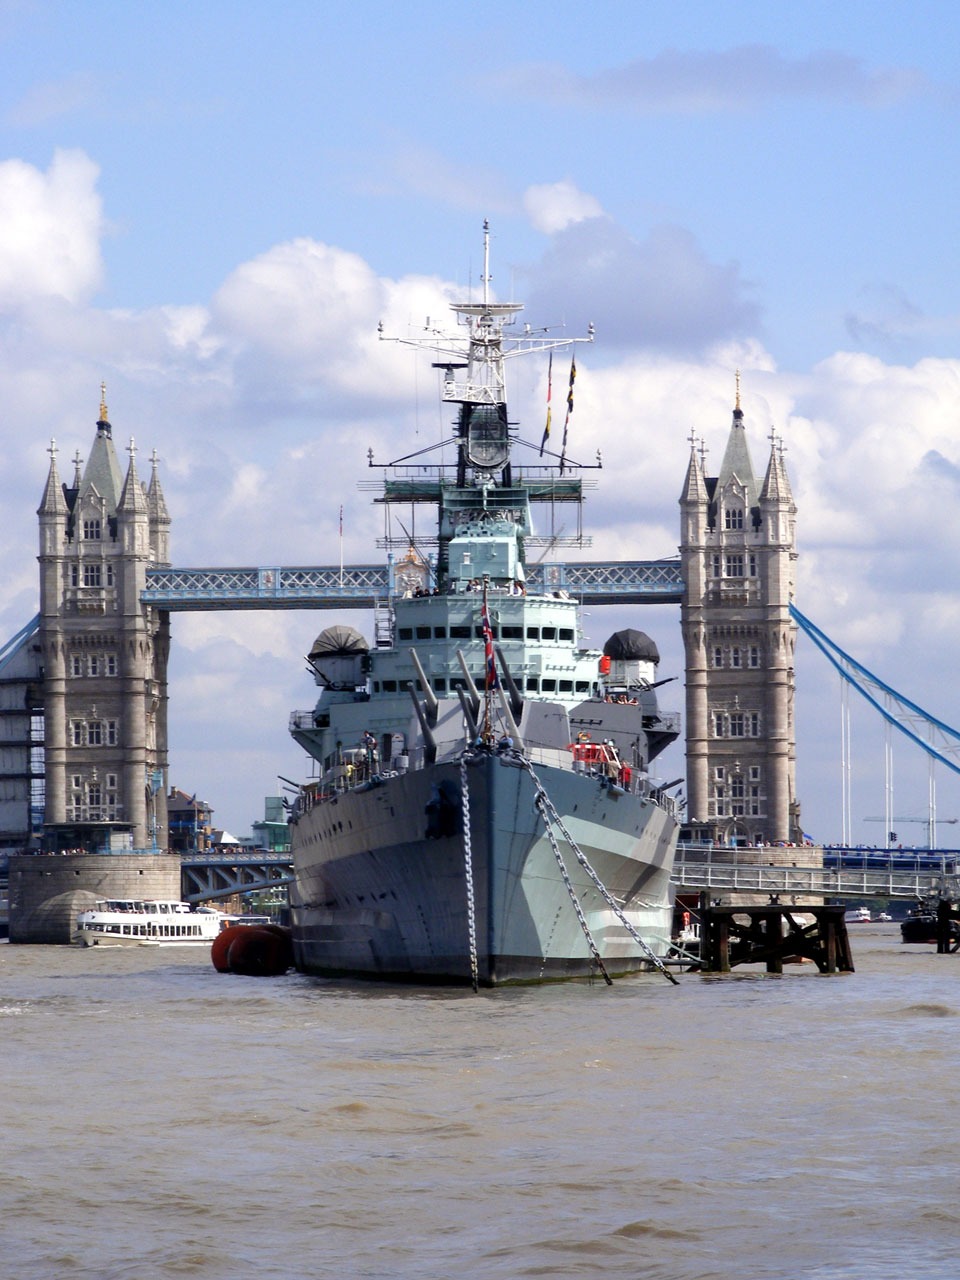
sea, water, ship, vehicle, harbor, london, thames, navy, tugboat, bridges, watercraft, warship, battleship, frigate, cruiser, destroyer, naval ship, guided missile destroyer